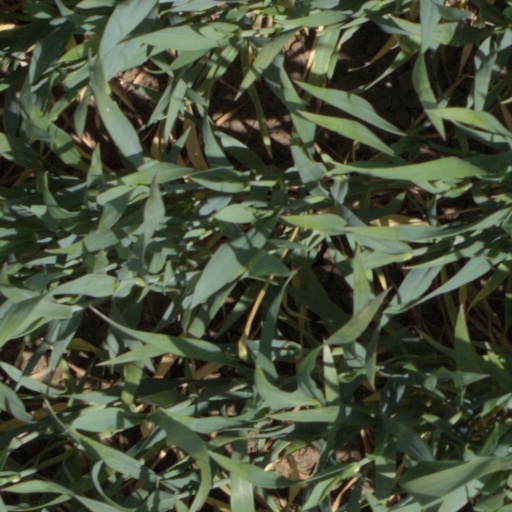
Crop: wheat